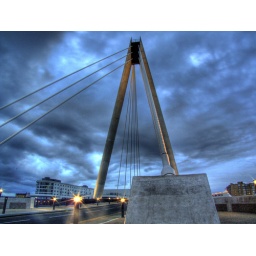
bridge over the marine lake